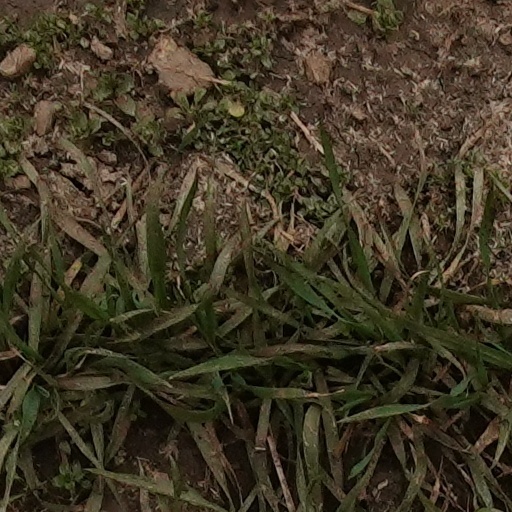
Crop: wheat